Phyllocladus aspleniifolius

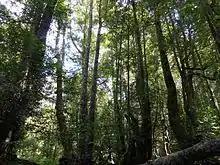
Typical wet sclerophyll forest in Mt Field National Park, Tasmania, where "Phyllocladus aspleniifolius" is found.

"Phyllocladus aspeniifolius" is endemic to Tasmania and is the most widespread and abundant conifer in Tasmania. Commonly found in wet sclerophyll forest and rainforest, from sea level to 1200m in the west and south west of the state. It will grow in all suitable habitat in Tasmania, and can also be found in smaller populations in the north and east, and as a stunted shrub in the higher altitude areas.